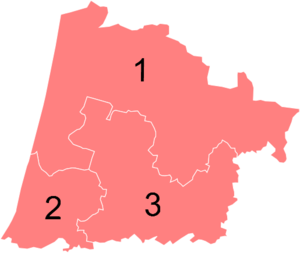
Résultats des élections législatives des Landes en 2012
Les élections législatives françaises de 2012 se déroulent les 10 et 17 juin 2012. Dans le département des Landes, trois députés sont à élire dans le cadre de trois circonscriptions, soit le même nombre d'élus malgré le redécoupage électoral.
Les élections législatives françaises de 2012 se tiennent les 10 et 17 juin 2012. Elles sont marquées par un nouveau découpage électoral des 577 circonscriptions pour tenir compte de l'évolution de la démographie française. Les résultats sont présentés par département ou collectivité et pour chaque circonscription. Ils indiquent les modifications éventuellement apportées à la composition de ces circonscriptions par rapport au précédent découpage de 1986 :